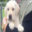
Label: dog